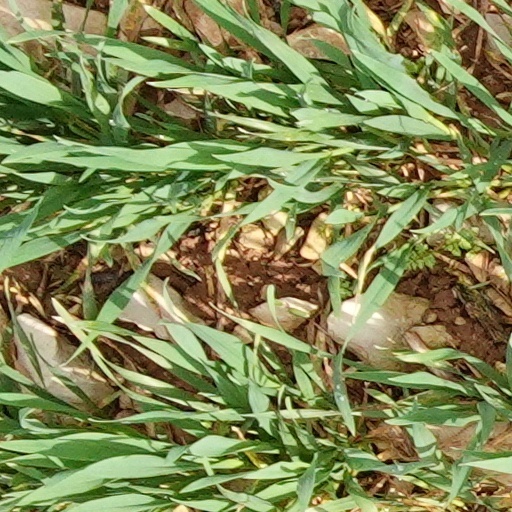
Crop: wheat